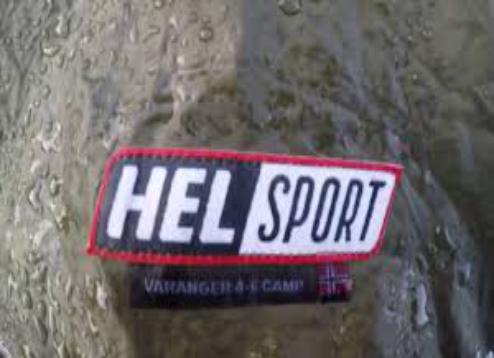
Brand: Helsport
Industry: Clothes